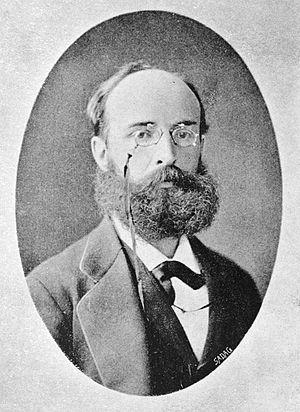
Hermann Fol, né à Saint-Mandé le 23 août 1845, mort en mer le 13 mars 1892, est un biologiste et zoologiste suisse.